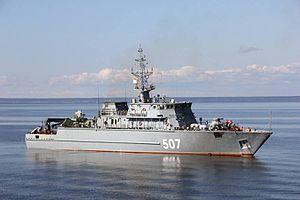
La Classe Alexandrit est une classe de chasseur de mines de Russie.